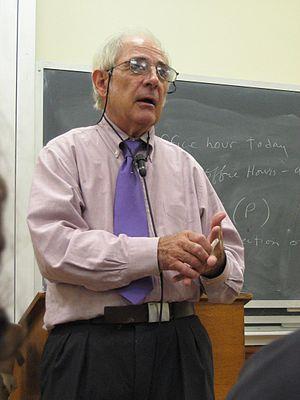
John Rogers Searle est un philosophe américain né à Denver dans l'État du Colorado en 1932, il appartient au courant analytique, et est un spécialiste de la philosophie du langage, ainsi que de la philosophie de l'esprit.
L'éliminativisme est, en philosophie de l'esprit, la thèse selon laquelle la compréhension du mental ou de la conscience par le sens-commun relève d'une conception erronée sur laquelle ne peut reposer aucune recherche scientifique féconde. Il n'existerait en effet aucune base physique aux divers concepts psychologiques que nous utilisons quotidiennement, tels que « croyance », « désir », « conscience ». Si nous sommes généralement persuadés que les états qu'ils décrivent existent, c'est parce que nous avons développé une conception fausse de la nature du mental.
La chambre chinoise est une expérience de pensée imaginée par John Searle vers 1980. Searle se demandait si un programme informatique, si complexe soit-il, serait suffisant pour donner un esprit à un système. Cette expérience de pensée vise à montrer qu'une intelligence artificielle ne peut être qu'une intelligence artificielle faible et ne peut que simuler une conscience, plutôt que de posséder d'authentiques états mentaux de conscience et d'intentionnalité. Elle vise à montrer également que le test de Turing est insuffisant pour déterminer si une intelligence artificielle possède ou non ces états mentaux.